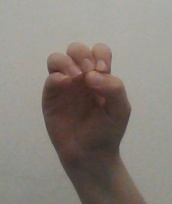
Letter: ha